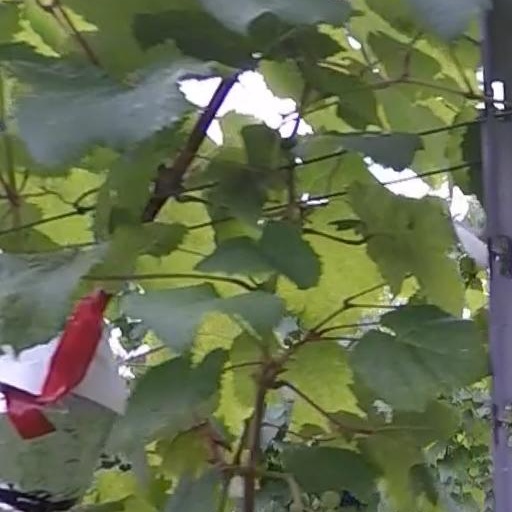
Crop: grape